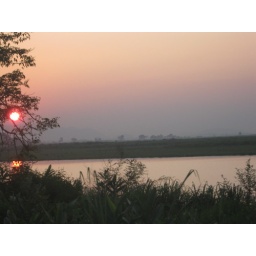
The animals are returning to their home in the forest